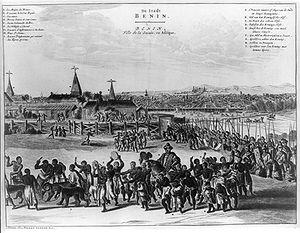
Les murs de Benin City étaient un ensemble architectural composé de murs et de douves, nommé Iya Benin en langue yoruba, érigé à l'époque du royaume du Bénin ; il compartimentait Benin City et ses environs. Il est considéré comme l'une des plus grandes constructions artificielles par sa longueur et le plus grand ouvrage en terre du monde, plus grand que son homologue, l'Eredo de Sungbo. Il délimitait une emprise de 6 500 km². La longueur combinée des murs, dont la plupart se situaient hors de la cité, était supérieure à 16 000 km. Sa construction fut commencée vers 800 apr. J.-C. et se poursuivit jusqu'au milieu du XVᵉ siècle.